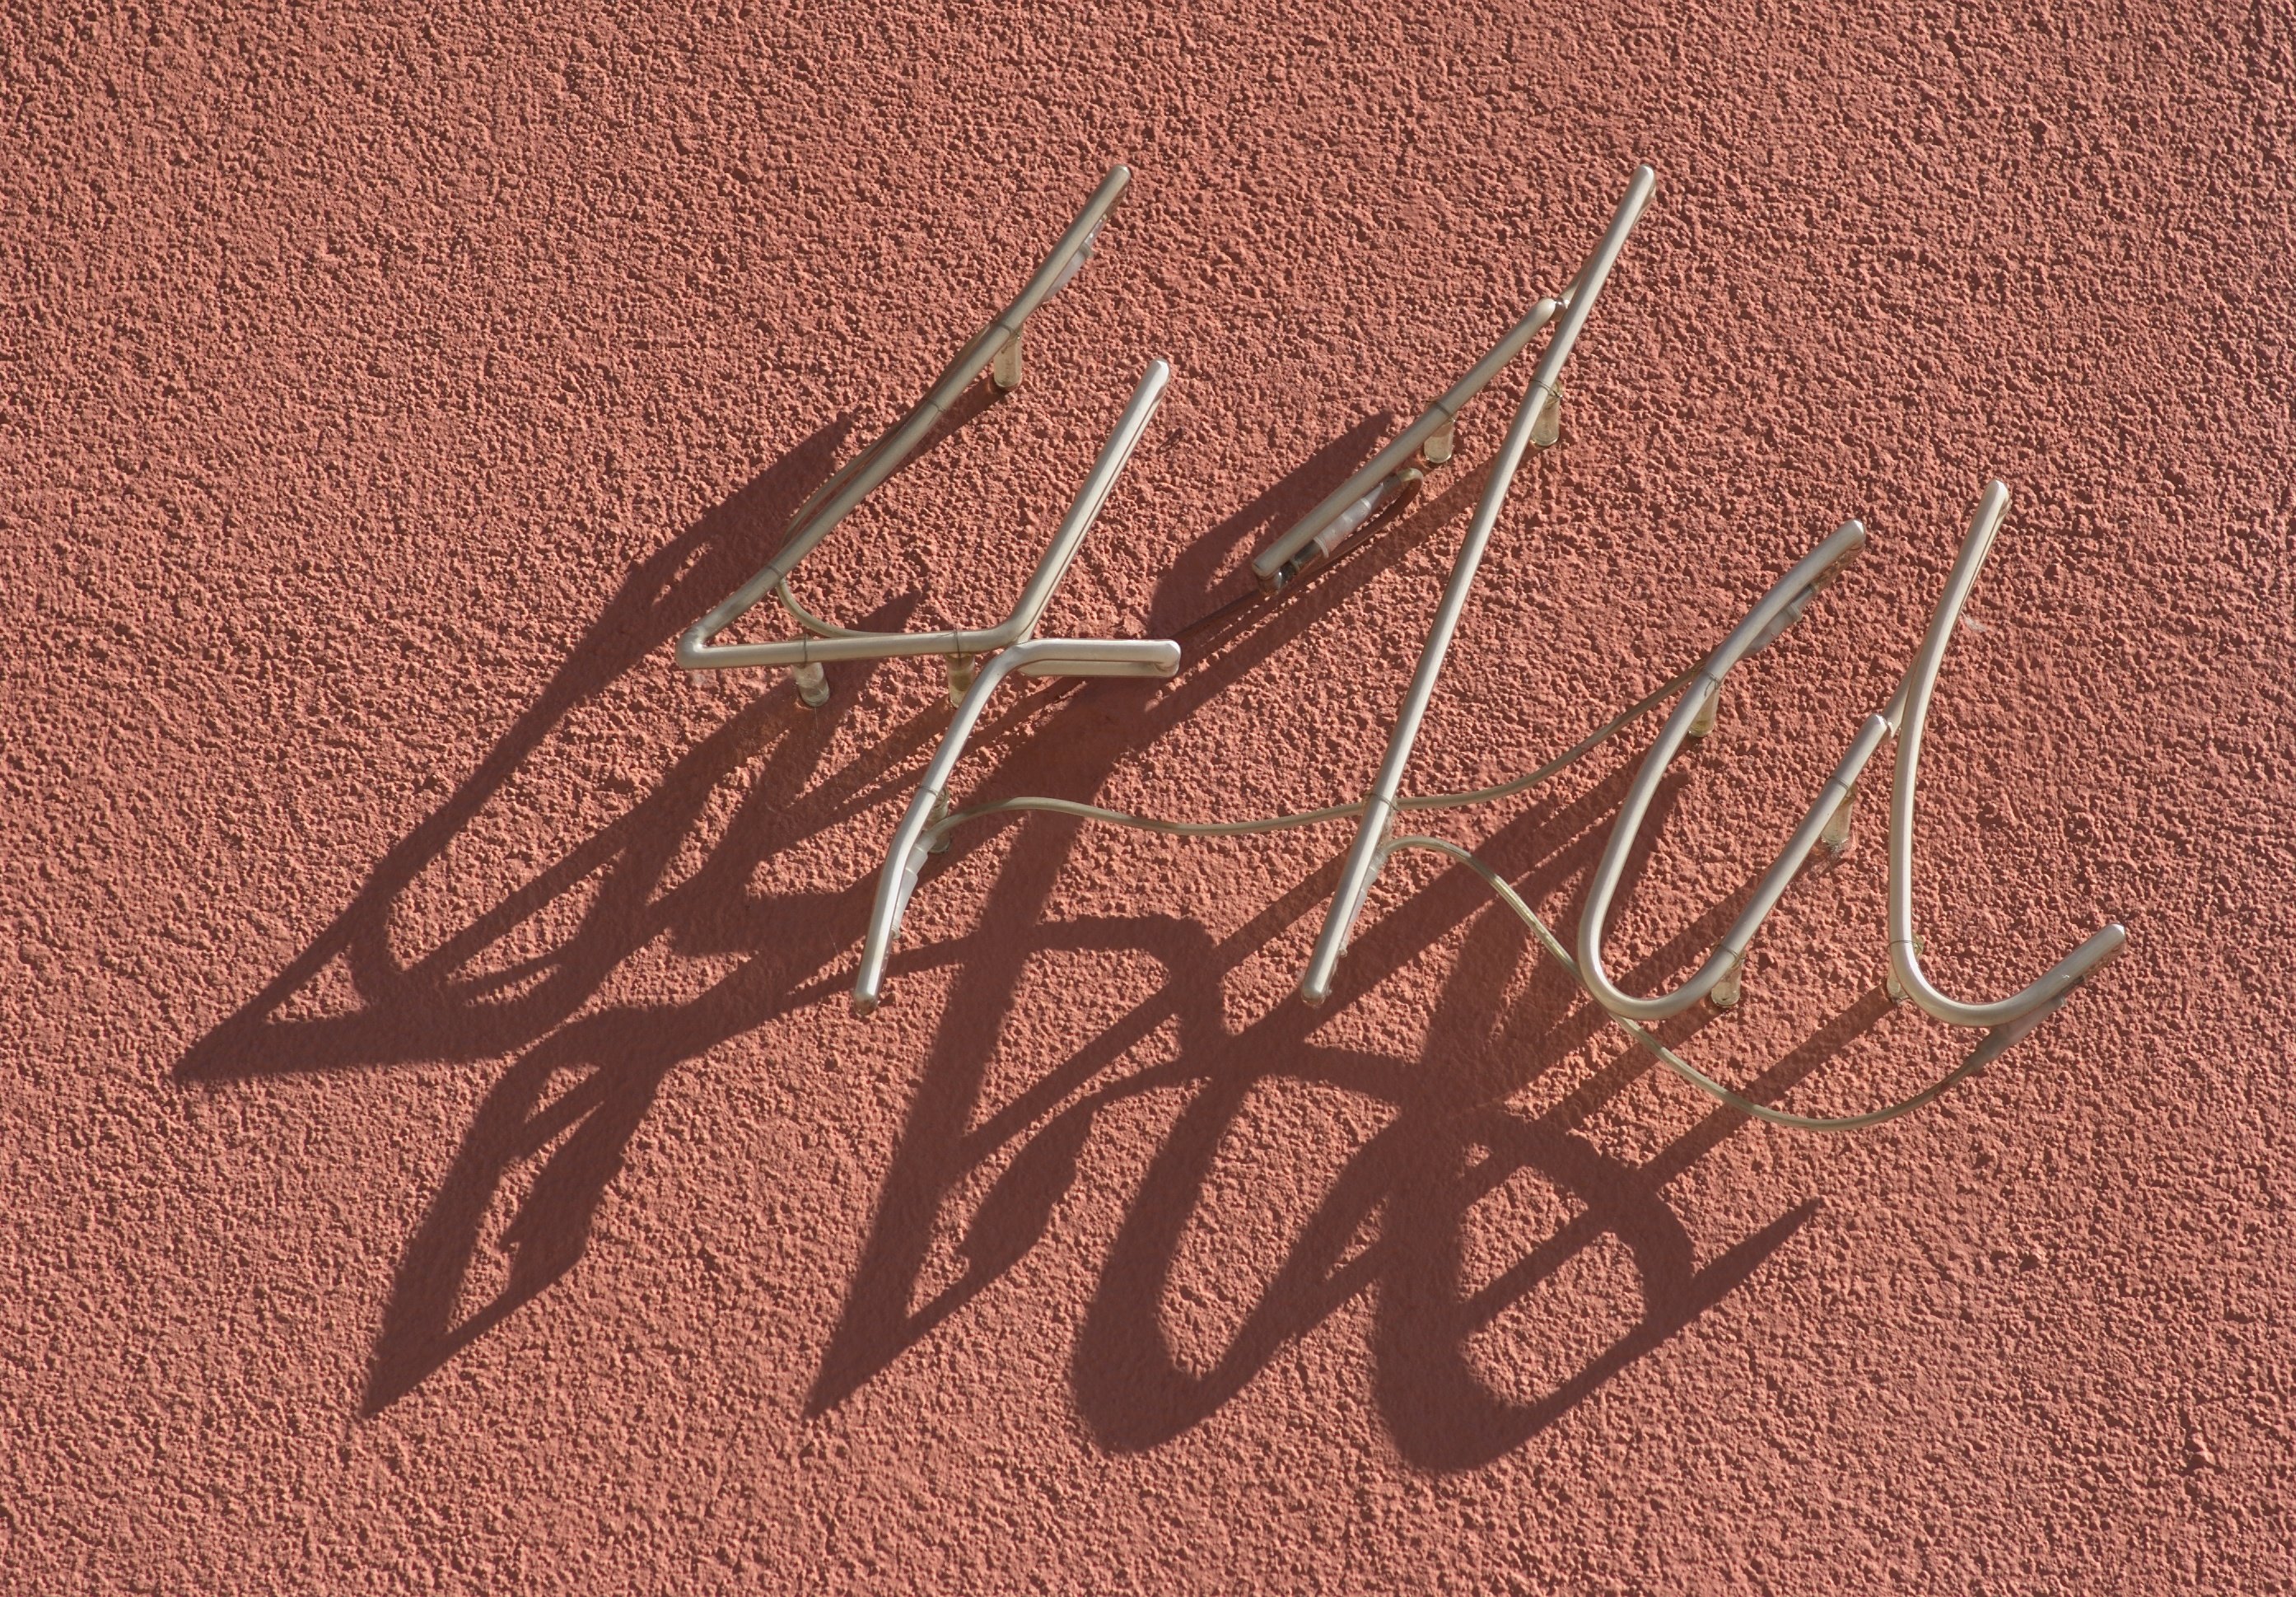
sand, line, font, art, rawtherapee, germany, deutschland, berlin, walimex, samyang, pentax, 85mm, calligraphy, lenstagged, steffenzahn, guessedberlin, k100d, justpentax, iamflickr, gwbchaosinjune, 85mmf14, walimex85mm, walimexpro8514if